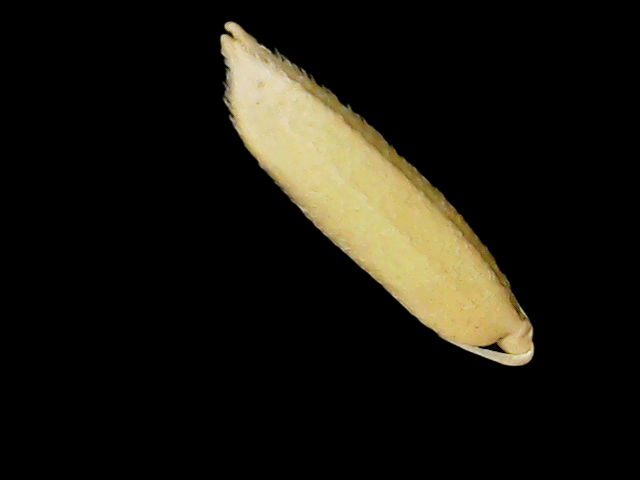
Rice variety: Binadhan26